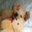
Label: dog